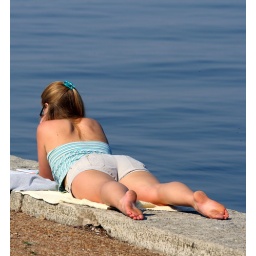
...a girl enjoys a book in the sun at the Union...